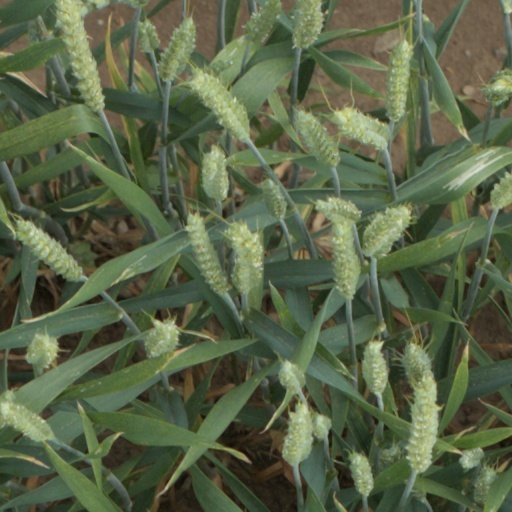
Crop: wheat